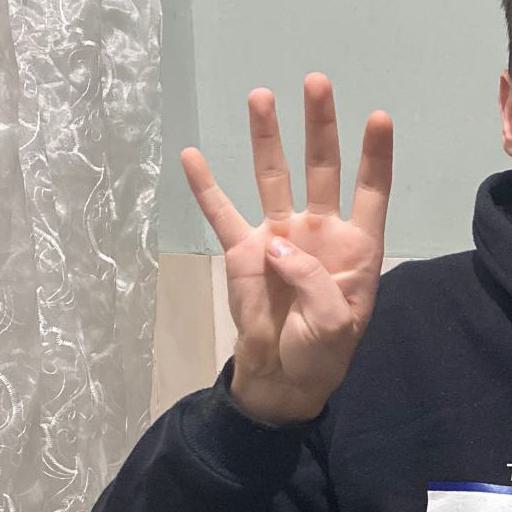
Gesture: four